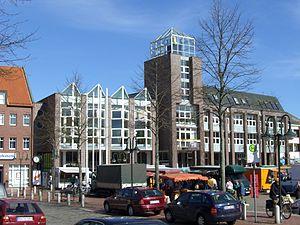
Rotenburg (Wümme) est une ville allemande située dans le Land de Basse-Saxe. C'est le chef-lieu du Landkreis du même nom.